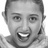
Emotion: surprise